Fatih Mosque, Trabzon

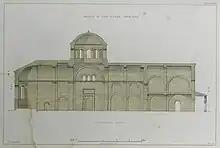
Félix Marie Charles Texier. Byzantine Architecture, illustrated by Examples of Edifices erected in the East during the earliest Ages of Christianity, R.Popplewell Pullan, London, Day & Son, 1864.

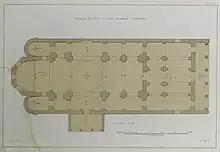
Felix Marie Charles Texier. Byzantine Architecture, illustrated by Examples of Edifices erected in the East during the earliest Ages of Christianity, R. Popplewell Pullan, London, Day & Son, 1864.

Selina Ballance, who studied the building in 1958, described it as follows: "Though strongly basilical in character, it has a dome, and transepts open from floor to vault running north and south to the outer walls; the aisles, like the nave, are barrel-vaulted, with ribs, but have galleries over them, even over the eastern bays which are cut off from the rest by the transepts: and the vaults of the aisle bays on the ground floor span at right-angles to those of the nave and the galleries." She noted it was unusual in many respects, specifically in that basilicas do not commonly have galleried aisles—as this one does—and by having a narthex outside of the main narthex.